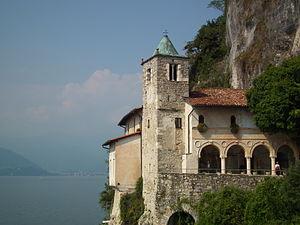
L'ermitage Santa Caterina del Sasso est un ermitage catholique situé dans la commune de Leggiuno, dans la province de Varèse et la région de Lombardie, en Italie. Il est situé sur un éperon rocheux sur la rive Est du lac Majeur.